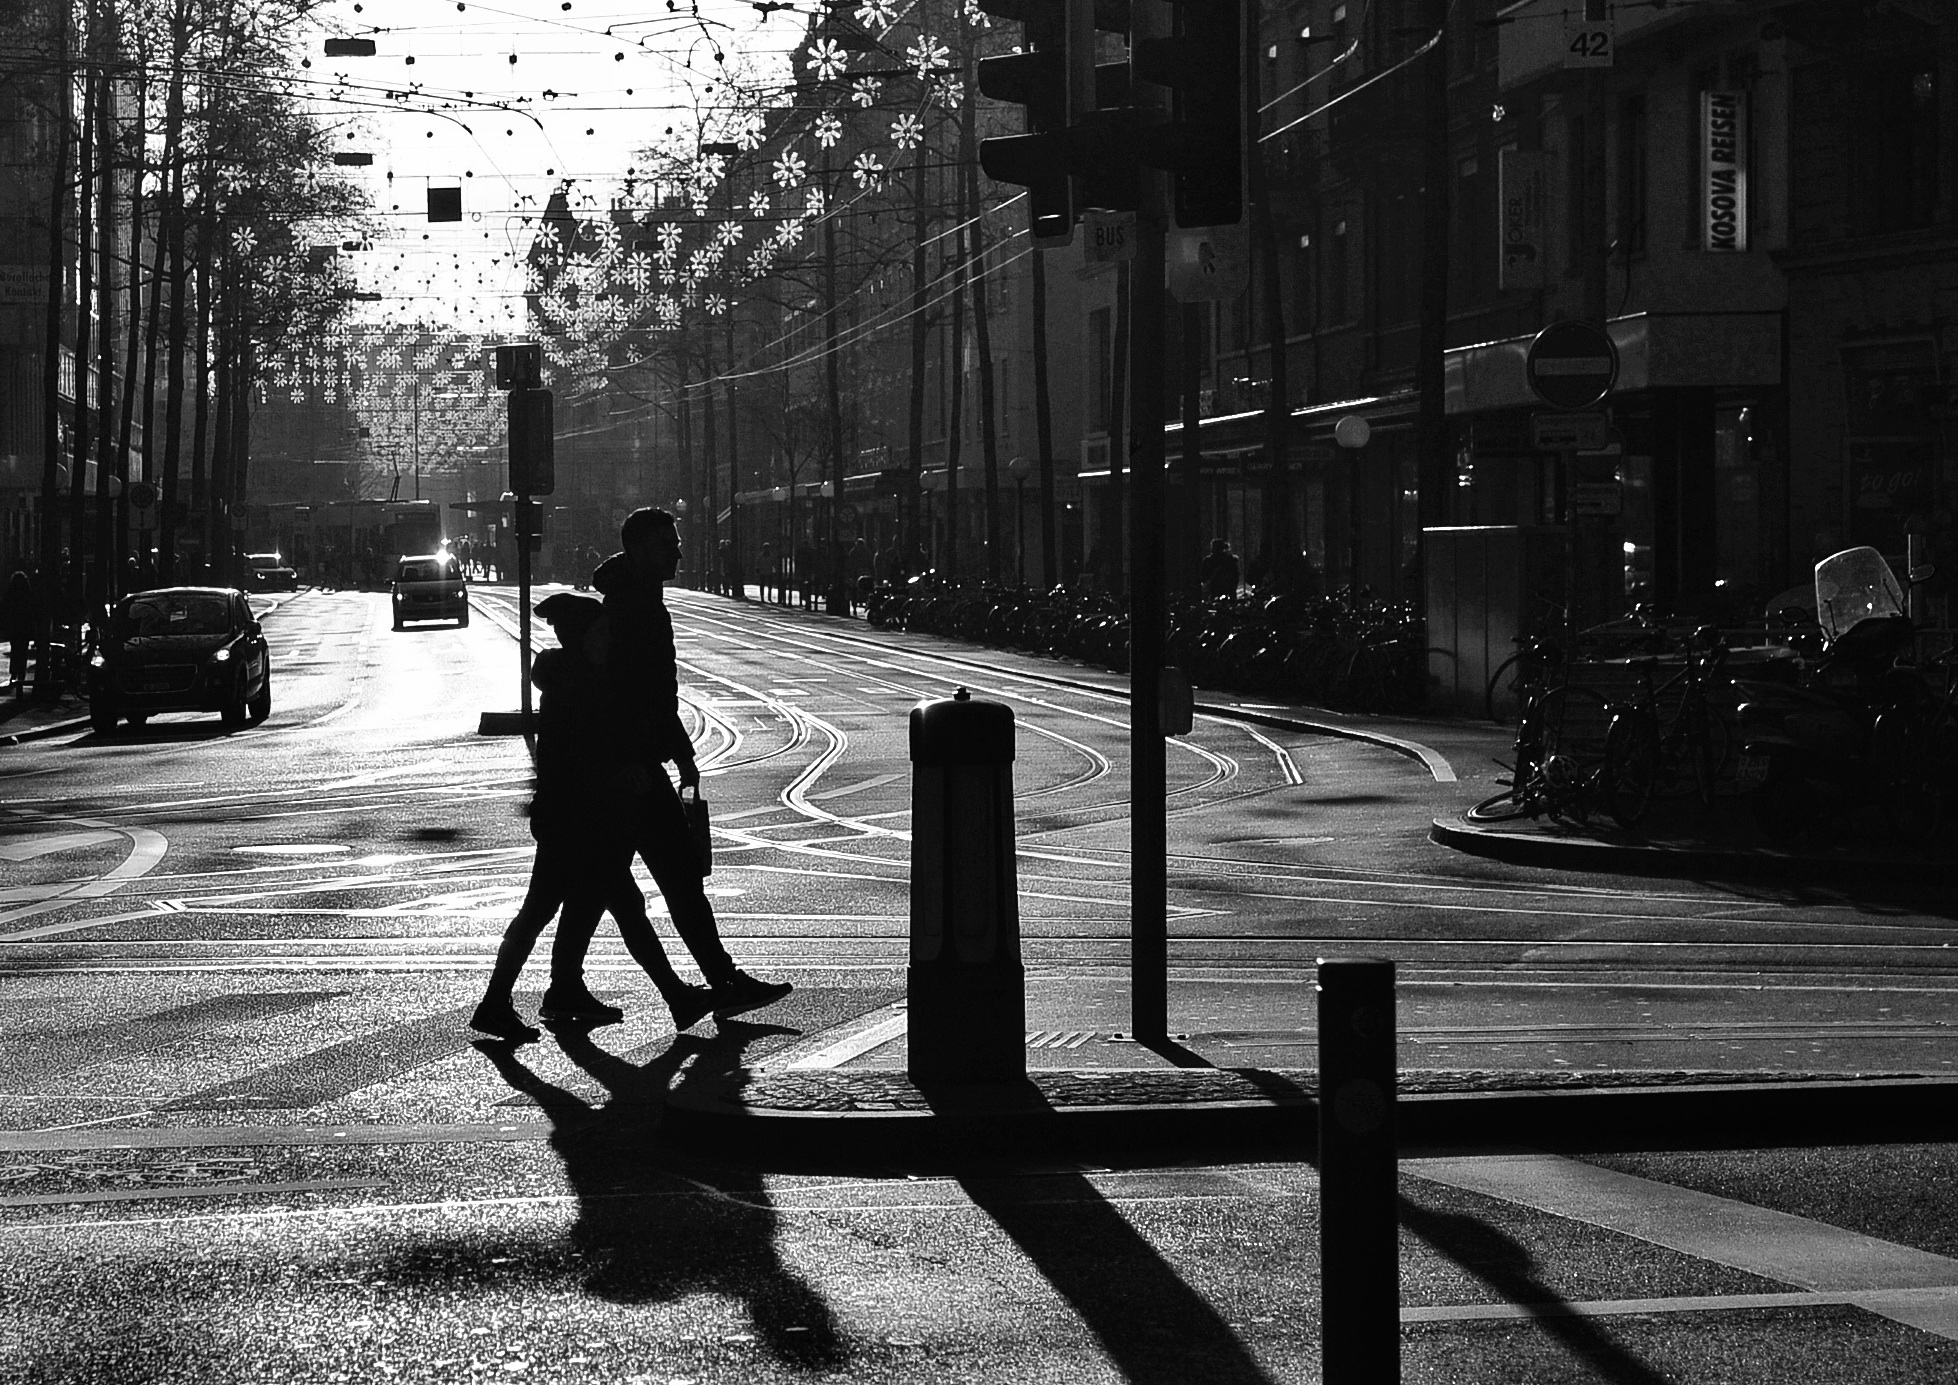
silhouette, pedestrian, winter, black and white, people, sun, road, street, photography, urban, shadow, darkness, nikon, black, monochrome, lane, streetphotography, flickr, bw, shadows, infrastructure, swiss, photograph, snapshot, streetart, ch, schweiz, switzerland, sonne, zurich, blancoynegro, snapseed, schwarzundweiss, streetscene, shape, gegenlicht, streetpix, thomas8047, onthestreets, iamnikon, d300s, blackandwithe, streetphotographer, streetartstreetlife, 175528, weihnachtsbeleuchtung, zurichstreets, z ri, z rigrafien, stadtz rich, l wenstrasse, dezembersonne, monochrome photography, film noir